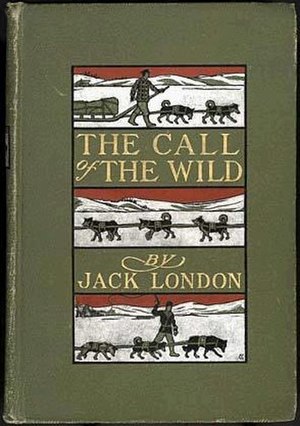
Når naturen kalder
Omslaget til Jack Londons roman
The Call of the Wild er en roman af den amerikanske forfatter Jack London. Bogen handler om den tamme hund Buck, som genfinder sine primitive instinkter efter en række hændelser, hvor den blandt andet tjener som slædehund i Yukon territoriet i løbet af det såkaldte Guldfeberen i Klondike.